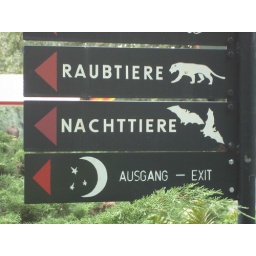
translates to &amp;quot;predatory animals and night animals&amp;quot;. sign in Zoo Berlin.